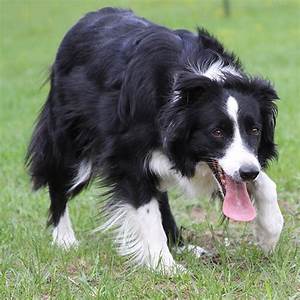
Label: cane